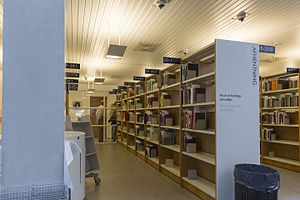
Statsbiblioteket / Opgaver
Statsbiblioteket - Bøger klar til afhentning
Statsbiblioteket - selvafhentning af bøger
Statsbiblioteket blev etableret i 1902 og virkede under det navn som universitetsbibliotek for Aarhus Universitet, som nationalbibliotek samt som Overcentral for folkebibliotekerne. Biblioteket betjente forskere, studerende og lånere fra folkebibliotekerne og bedrev biblioteksfaglig forskning. Fra 2017 er Statsbiblioteket og Det Kongelige Bibliotek fusioneret under det fælles navn Det Kgl. Bibliotek.